National Stadium (Thailand)

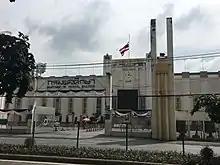
National Stadium in 2016

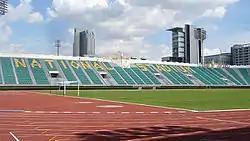
Suphachalasai Stadium

The stadium construction started in 1937 in the original area of Thai Windsor Palace that demolished in 1935. The Department of Physical Education entered into a 29-year lease agreement with Chulalongkorn University. First use of the stadium happened when King Ananda Mahidol presided over in the opening ceremony of 1938 men's athletics competition, which changed the venue from Sanam Luang.